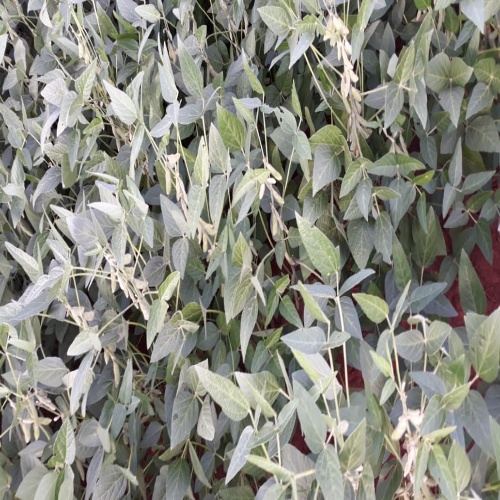
Label: Caterpillar